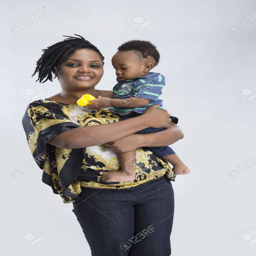
a beautiful woman standing and carrying baby close to her stock photo